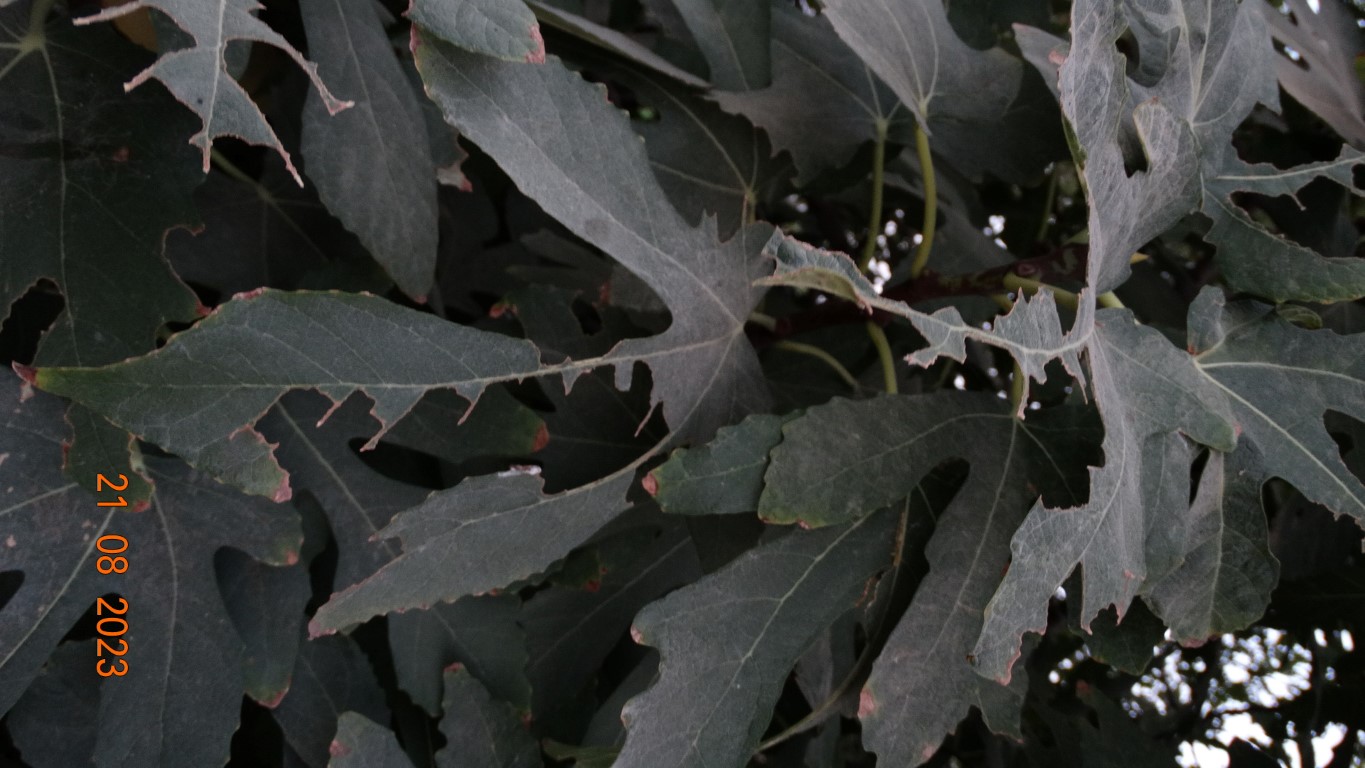
Label: infected